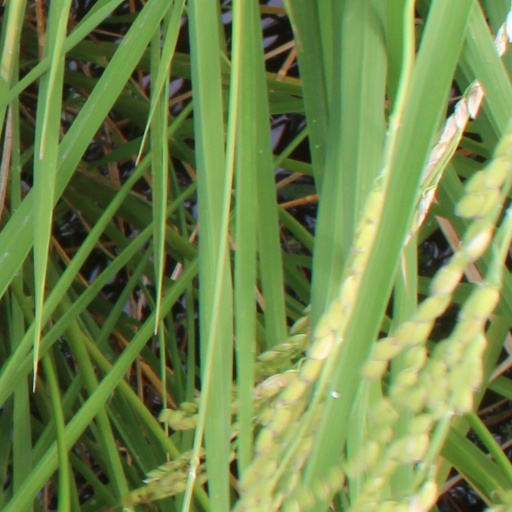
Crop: rice